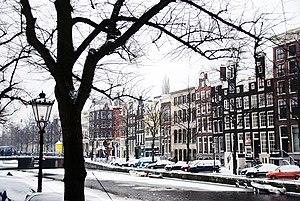
Amsterdam est la capitale des Pays-Bas, bien que le gouvernement ainsi que la plupart des institutions nationales siègent à La Haye. Sur la base des chiffres de l'année 2017, la commune d'Amsterdam compte plus de 850 000 habitants, appelés Amstellodamois, ce qui en fait la commune néerlandaise la plus peuplée. Elle est située au cœur de la région d'Amsterdam, regroupant environ 1 350 000 habitants. L'aire urbaine, qui rassemble plus de 2 400 000 résidents fait elle-même partie d'une conurbation appelée Randstad qui compte 7 100 000 habitants. La ville est la plus grande de Hollande-Septentrionale, mais n'est cependant pas le chef-lieu de la province, ce dernier étant Haarlem, situé à 19 kilomètres à l'ouest d'Amsterdam.